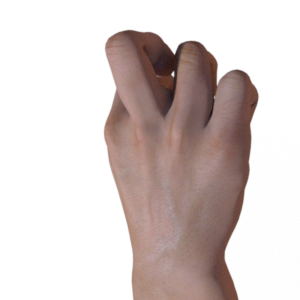
Label: rock